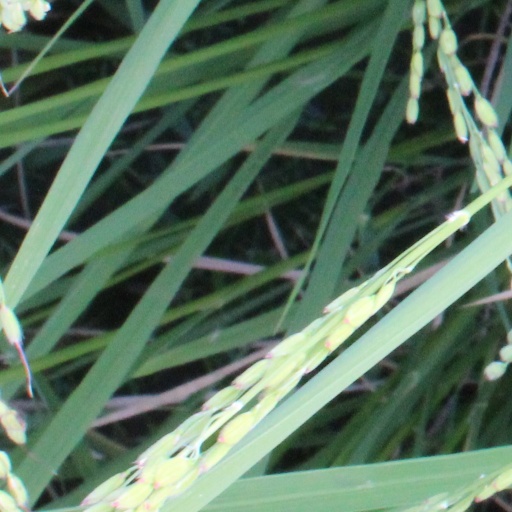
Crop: rice